New York State Route 12E

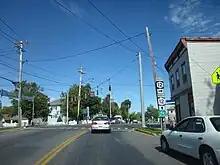
NY 12E at NY 12, its northern terminus, in Clayton

At the northern end of Millins Bay, CR 7 merges back into NY 12E, and the latter highway continues along the St. Lawrence River through the northern reaches of the town. Not far from the eastern town line, the route intersects with CR 9 (Sand Bay Road) and passes the Cape Vincent Correctional Facility and Cedar Point State Park, located on opposite sides of the highway. After the correctional facility, NY 12E crosses into the town of Clayton, where the route remains a two-lane rural riverside highway. Roughly into the town, the route bends slightly to the east and intersects with the northern terminus of CR 4 (Fish Pond Road), which intersected NY 12E back in the town of Cape Vincent.